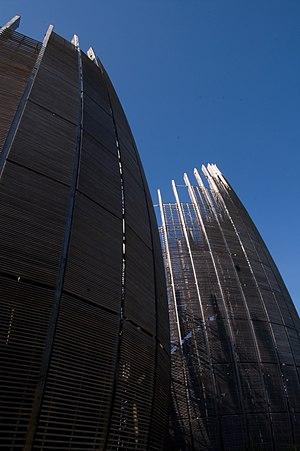
Nouméa, principale ville portuaire de Nouvelle-Calédonie, est le chef-lieu de cette collectivité d'outre-mer française au statut spécifique et de la Province Sud, située sur une presqu'île de la côte sud-ouest de la Grande Terre.
Le centre culturel Tjibaou est un établissement public destiné à promouvoir la culture kanak, situé entre les baies de Tina et de Magenta, sur une presqu'île en périphérie de Nouméa, en Nouvelle-Calédonie. Il est géré par l’Agence de développement de la culture kanak, établissement public à caractère administratif de l'État, créée en 1989 et transféré à la Nouvelle-Calédonie en août 2012.
La Nouvelle-Calédonie est une collectivité française composée d'un ensemble d'îles et d'archipels d'Océanie, situés en mer de Corail et dans l'océan Pacifique Sud. L'île principale est la Grande Terre, longue de 400 km et comptant 64 km en sa plus grande largeur.
La Nouvelle-Calédonie a développé, au travers des nombreuses communautés qui composent sa population, une grande mixité et diversité culturelles.